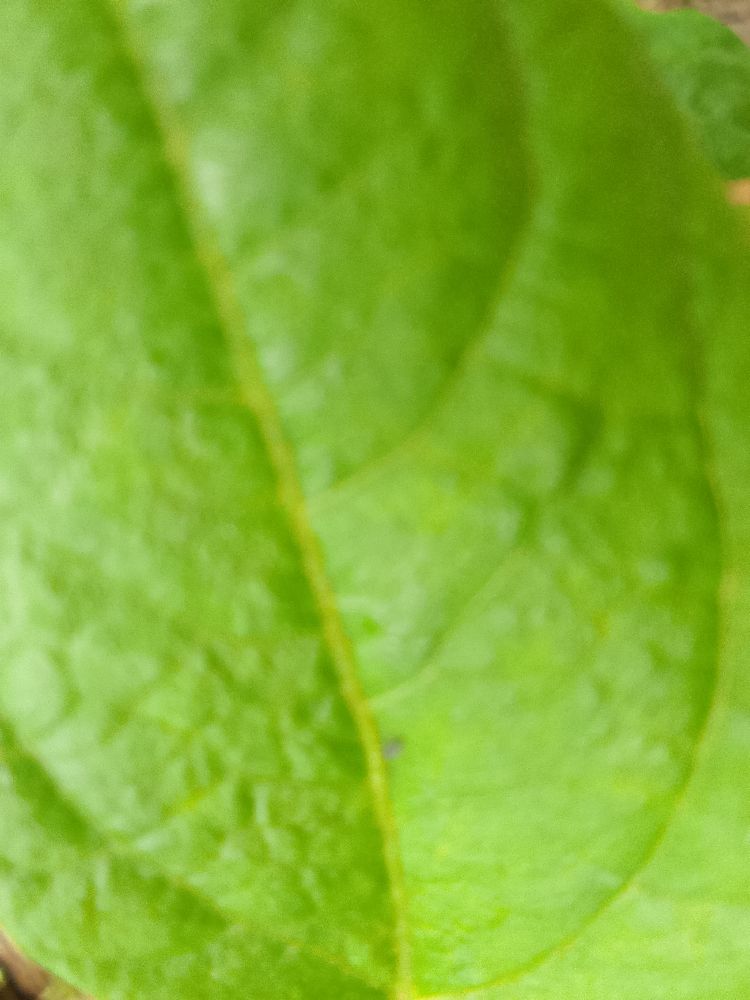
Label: healthy